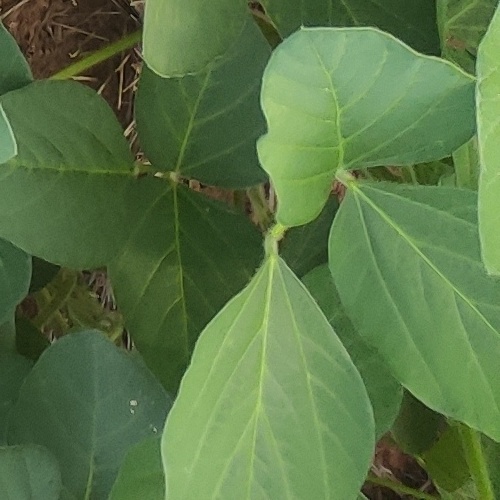
Label: Healthy